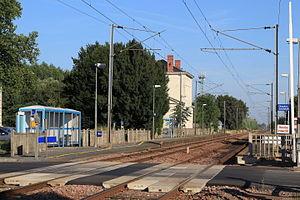
La gare des Rosiers-Sur-Loire est une gare ferroviaire française de la ligne de Tours à Saint-Nazaire, située à proximité du bourg centre sur le territoire de la commune des Rosiers-sur-Loire, dans le département de Maine-et-Loire en région Pays de la Loire.